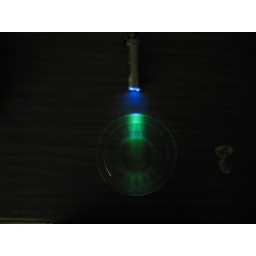
Uranium glass plate fluorescing under UV light